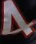
Number: 4